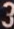
Number: 3